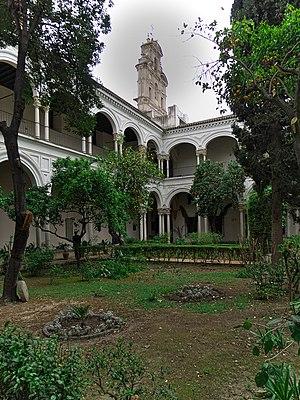
San Lorenzo est un quartier de la ville andalouse de Séville, en Espagne, situé dans le district Casco Antiguo.